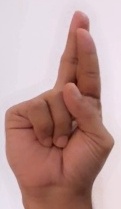
ASL sign: R